Shahid Kapoor

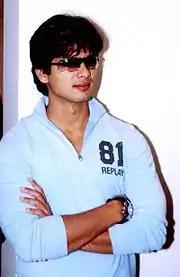
Kapoor in 2004

Having noticed Kapoor in the Aryans' music video "Aankhon Mein", producer Ramesh Taurani was keen to cast him in a film. However, upon meeting him, Taurani thought Kapoor, who was 20 years old at the time, to be too young and underweight to become an actor, and encouraged him to wait for a few years. Kapoor, meanwhile, turned down a lead role in N. Chandra's sex comedy "Style" in hopes of working with Taurani. Taurani found a suitable project for Kapoor in the teenage romance "Ishq Vishk" (2003), which Ken Ghosh was directing for his company. Kapoor, who trained extensively for a bulkier physical build, was eventually hired. Before beginning work on the film, he attended acting workshops with Naseeruddin Shah and Satyadev Dubey.